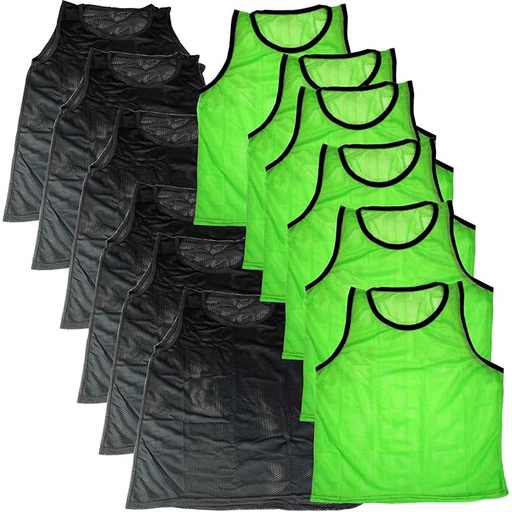
BlueDot Trading Youth Boys Girls Child Sports Scrimmage Pinnies Training Vest for team practice for Soccer, Lacrosse, 12-Pack
Brand: BlueDot+Trading
Category: Sporting Goods > Fitness & General Exercise Equipment > Weighted Clothing > Weighted Vest Sets